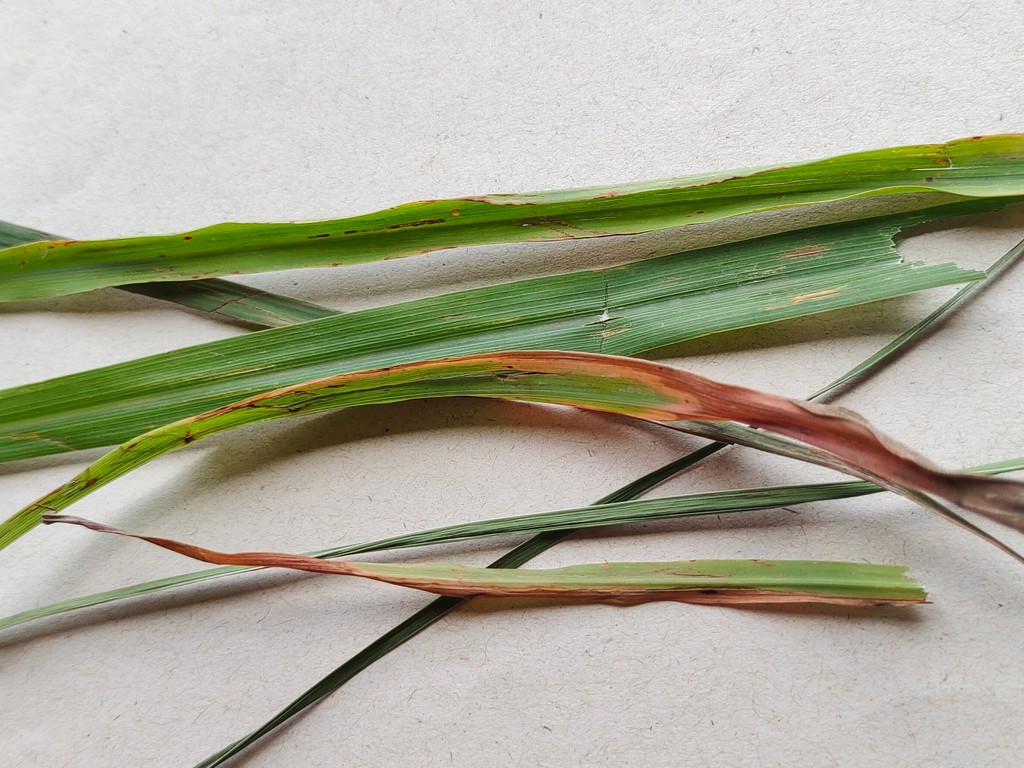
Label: Unhealthy